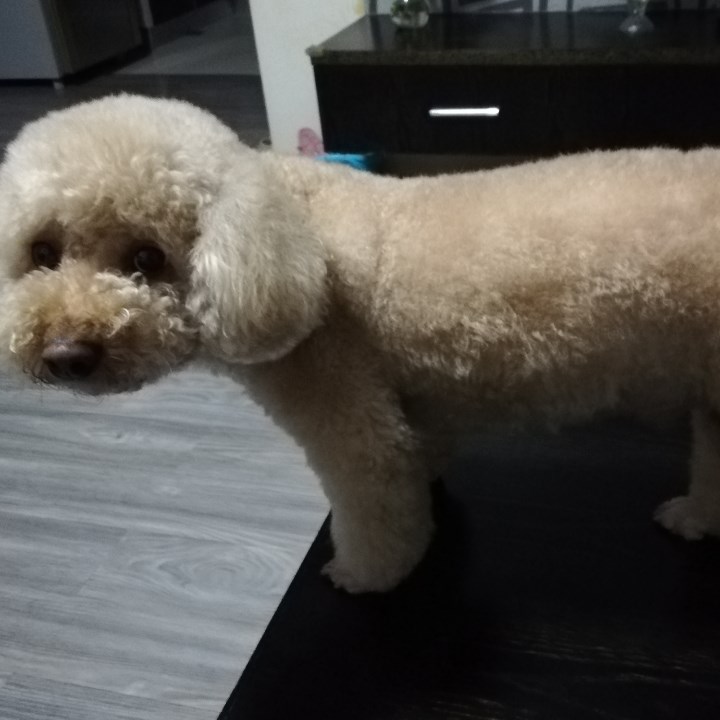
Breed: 7449-n000128-teddy